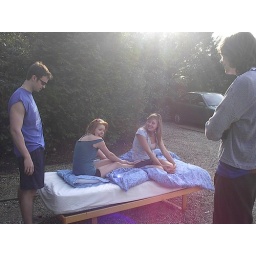
somebody pranked alex by moving his bed to the car park!!!